Portland Oregon Temple

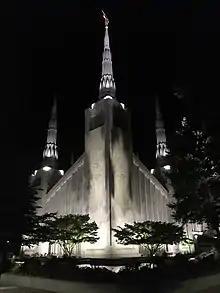
The Portland Oregon Temple at night

The temple uses marble walls, with a tower design with six spires, meant to be a symbol pointing to heaven, against the backdrop of the forest. The tallest spire goes to 170 feet, adding to 183 ft, including the 13 foot statue of the angel Moroni on the top (which is meant to represent the spreading of the gospel). The statue of Moroni is covered in a gold leaf. The 65,000 square foot building has 127 rooms, with the original design featuring a cafeteria, nursery, and baptistry. The total cost of the building was $22 million, with all costs set aside before construction began. Funding was raised in part by local members, with the rest funded by tithing. The temple's design has been compared to a medieval castle. The temple has the second highest number of sealing rooms of the church's temples (with 14), behind the Jordan River Utah Temple (with 17). The interior has a skylit atrium in the foyer, and uses mahogany woodwork throughout the interior.